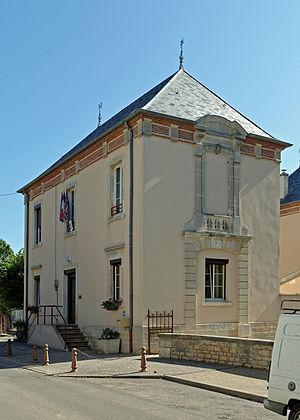
Mairie de Longchamp. (Longchamp, Côte d'Or, Bourgogne, France)
Longchamp est une commune française située dans le département de la Côte-d'Or en région Bourgogne-Franche-Comté. Ses habitants s'appellent les Longchampois.